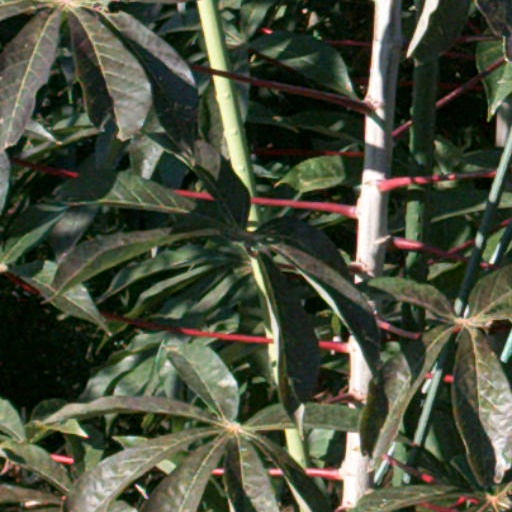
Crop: cassava